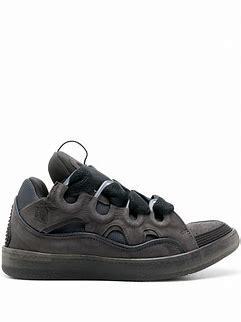
Brand: Lanvin
Model: Curb